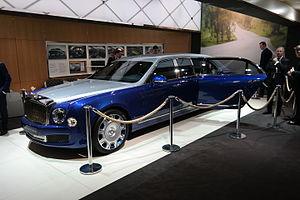
Salon international de l'automobile de Genève 2016
La Mulsanne est le nom donné à deux automobiles de luxe produites par le constructeur automobile britannique Bentley Motors. Le nom Mulsanne évoque le village sarthois éponyme où se termine la mythique ligne droite « des Hunaudières » où les bolides de la course des 24 Heures du Mans atteignent leur vitesse maximale. Ce nom est choisi en mémoire des 5 victoires des Bentley sur cette course entre 1924 et 1930.